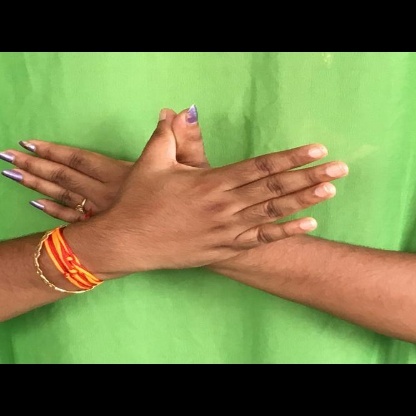
Mudra: Garuda